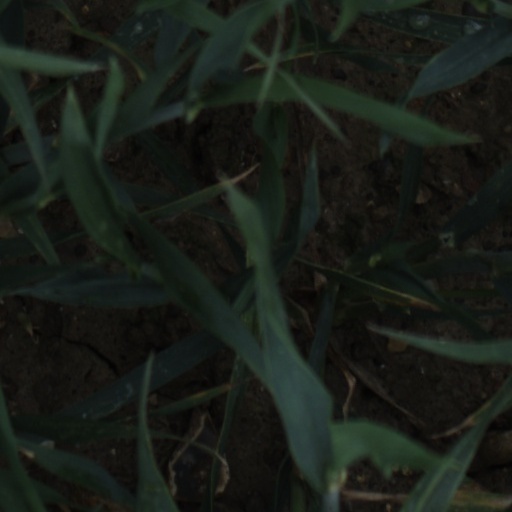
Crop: wheat